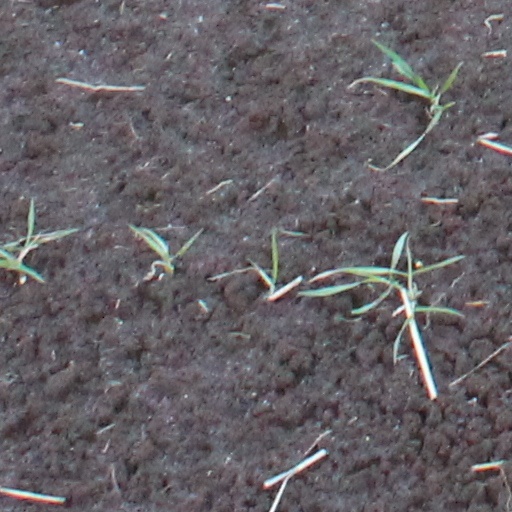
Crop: wheat